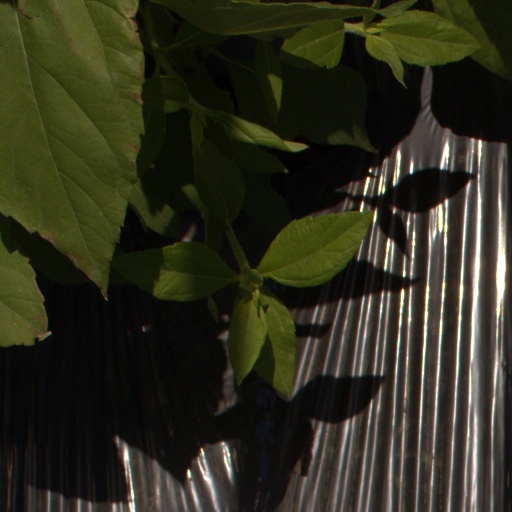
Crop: Jerusalem artichoke